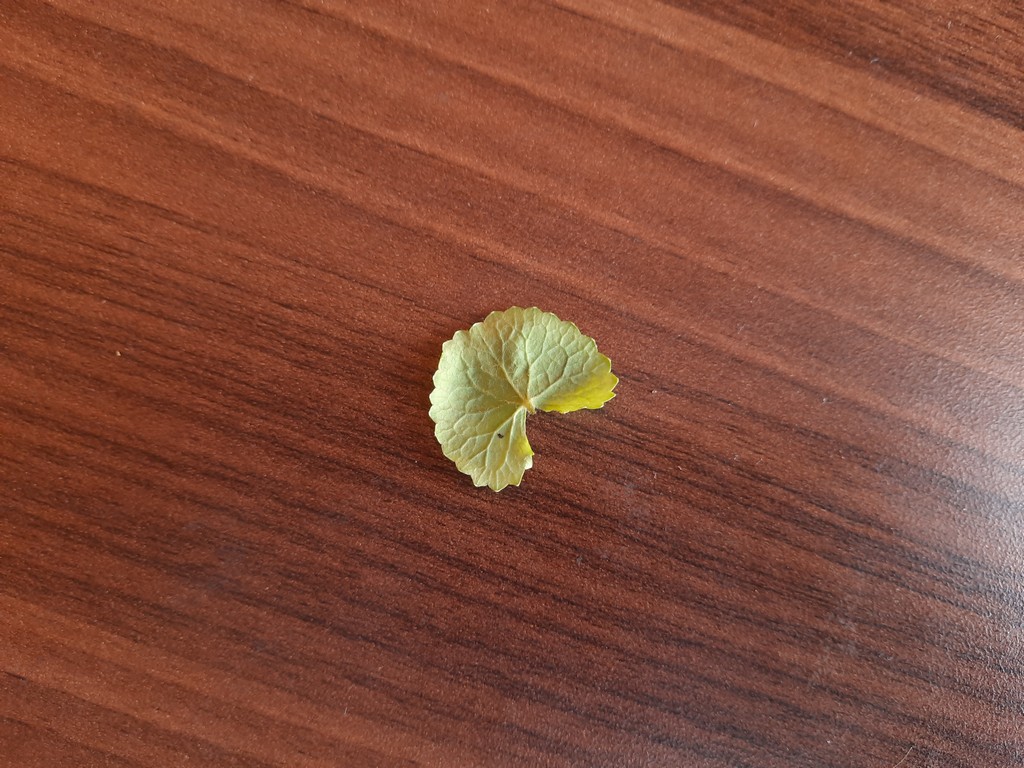
Label: Healthy